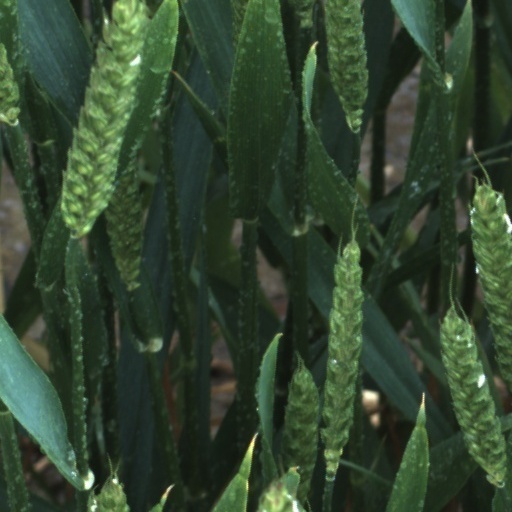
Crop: wheat